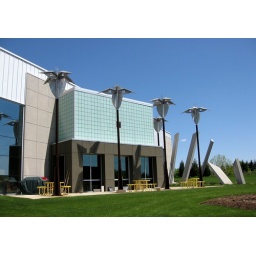
The Integrated Architecture office building near Grand Rapids, Michigan